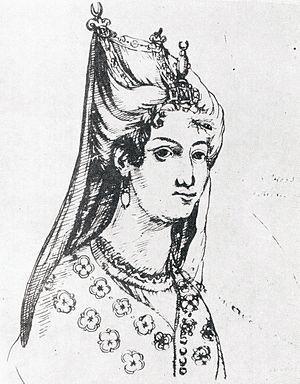
Vakhtang V, aussi connu comme Chah Navaz Khan est un monarque du royaume géorgien de Karthli, un prince de Moukhran sous les noms de Vakhtang II et Bakhouta Beg, et un homme politique de la Perse séfévide de la dynastie des Bagration de Moukhran. Il est le premier roi de Karthli représentant la branche cadette des Bagrations de Moukhran, une lignée qui dirige Tbilissi jusqu'en 1746. Il est également l'ancêtre paternel de monarques de Kakhétie et d'Iméréthie et de nombreux princes russo-géorgiens, dont Piotr Ivanovitch Bagration.